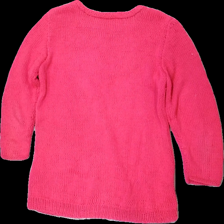
View: back
Type: Sweater
Category: Ladies
Brand: Missing
Colors: Pink
Material: 52% Cotton 48% Polyester
Cut: Regular
Season: All
Stains: Minor
Damage: stains
Damage location: top right
Damage 2: stained
Damage 2 location: bottom right
Damage 3: stain
Damage 3 location: bottom left
Price range: <50
Recommended usage: Export
Description: pink knitted sweater